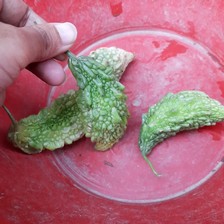
Label: others